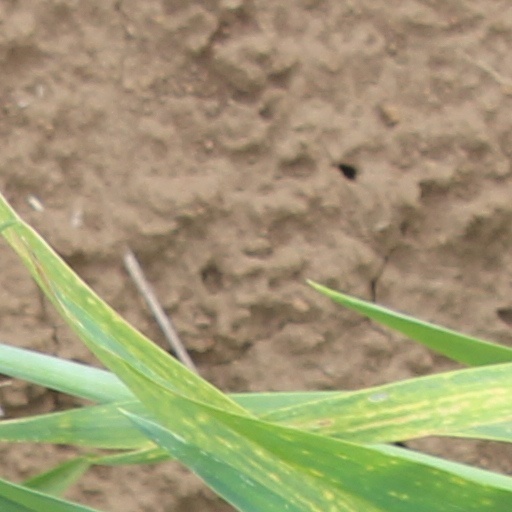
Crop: wheat